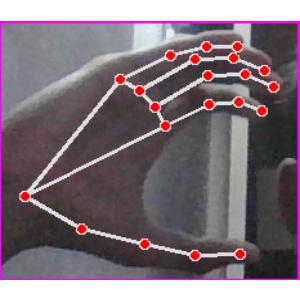
अक्षर: ऋ